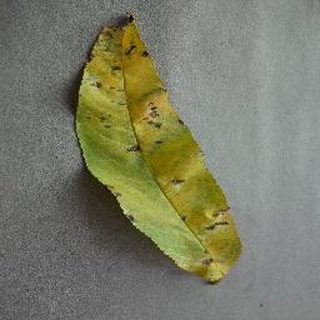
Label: peach_bacterial_spot